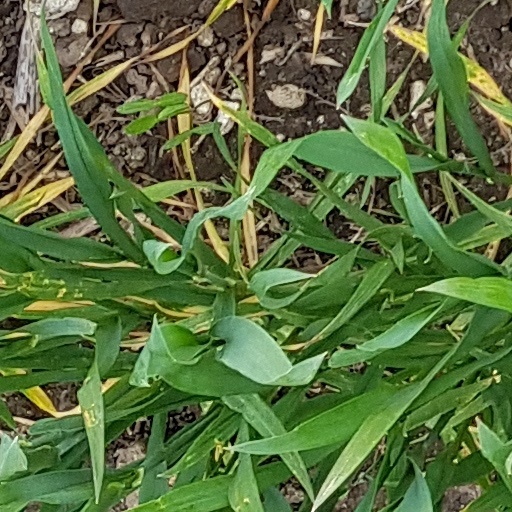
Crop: wheat